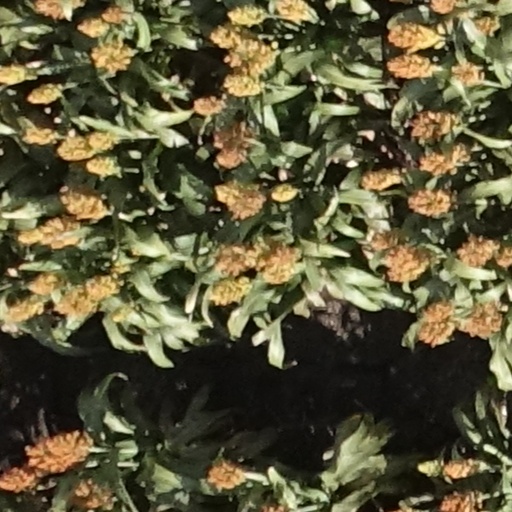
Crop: sorghum